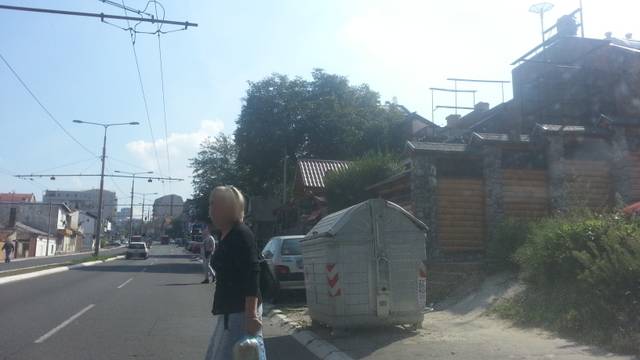
Region: Serbia
Coordinates: 44.803, 20.489